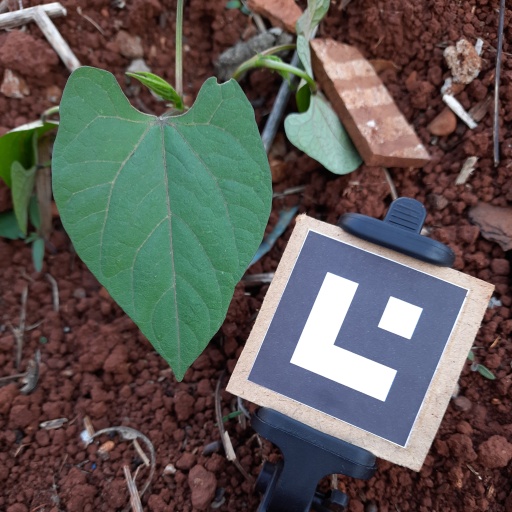
Observations: flat surface, eating holes in the edge, under shade